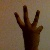
The image shows a hand gesture representing the number 6 in Indian Sign Language.